Zillion (TV series)

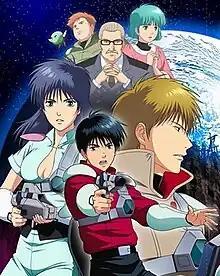
Characters of "Zillion"

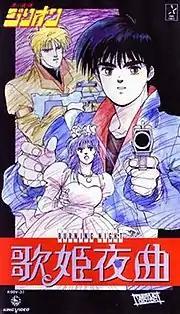
VHS cover of the "Zillion: Burning Night" OVA

Despite the cult success of the video games, the "Zillion" anime received only a very brief release in the early 1990s in the United States. The first five episodes of the TV series, as well as the "Burning Night" OVA were dubbed and released on VHS by Streamline Pictures. The anime was featured in the music video for Michael and Janet Jackson's collaboration "Scream". Samples from the English dub of the anime were also featured in Del the Funky Homosapien's single "Cyberpunks".